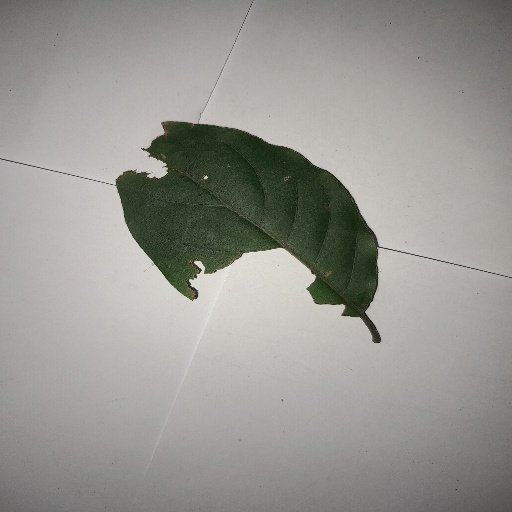
Species: HariTaki
Leaf condition: Bacterial Spot